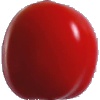
Label: Tomato 4